Euclides Scalco

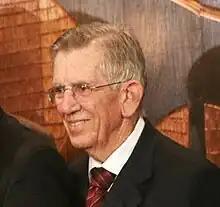
Salco

Euclides Scalco (16 September 1932 – 16 March 2021) was a Brazilian politician who also co-founded the Brazilian Social Democracy Party.